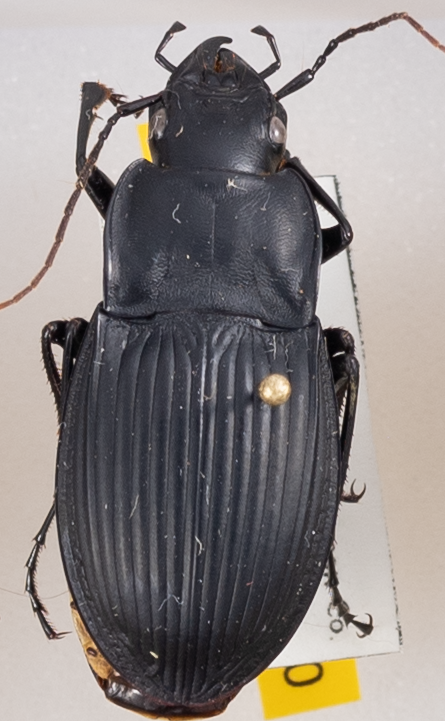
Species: Dicaelus dilatatus
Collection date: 2022-05-11
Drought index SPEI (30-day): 0.148
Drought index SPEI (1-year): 0.226
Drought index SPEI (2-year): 0.184